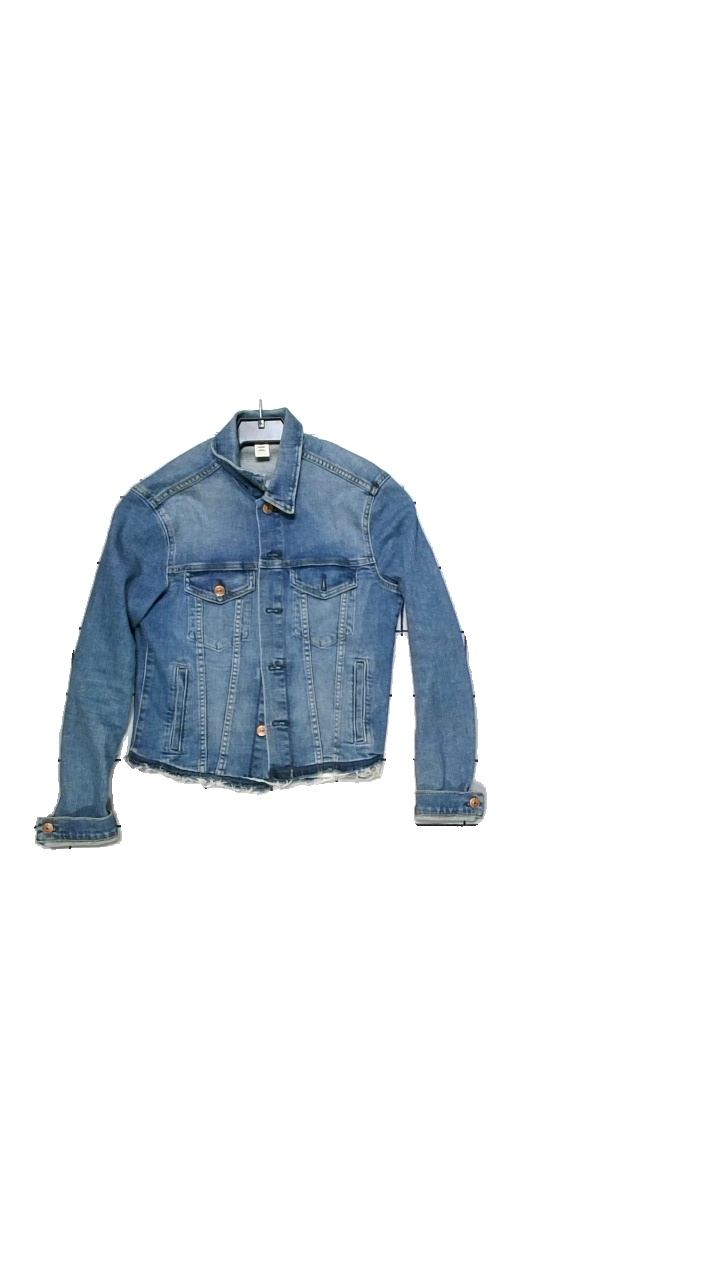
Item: Denim Jacket (Men)
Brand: H&m
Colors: Blue
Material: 99% cotton, 1% elastane
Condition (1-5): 4
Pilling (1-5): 4
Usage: Reuse
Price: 100-150